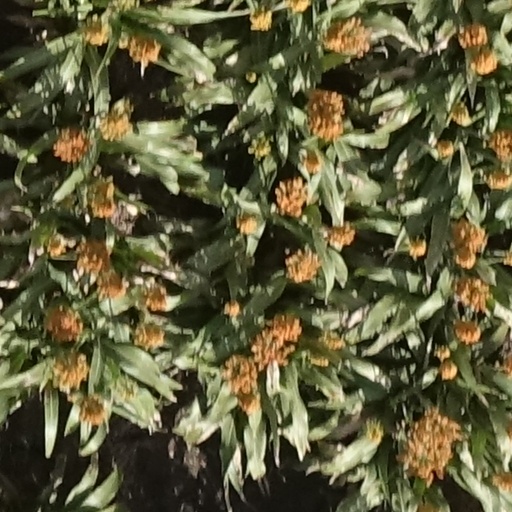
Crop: sorghum